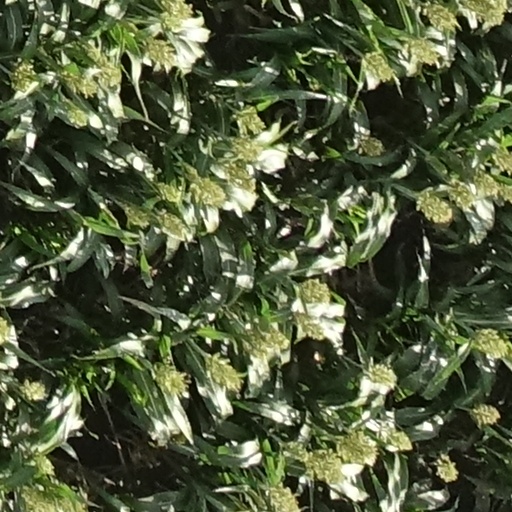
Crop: sorghum